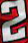
Number: 2